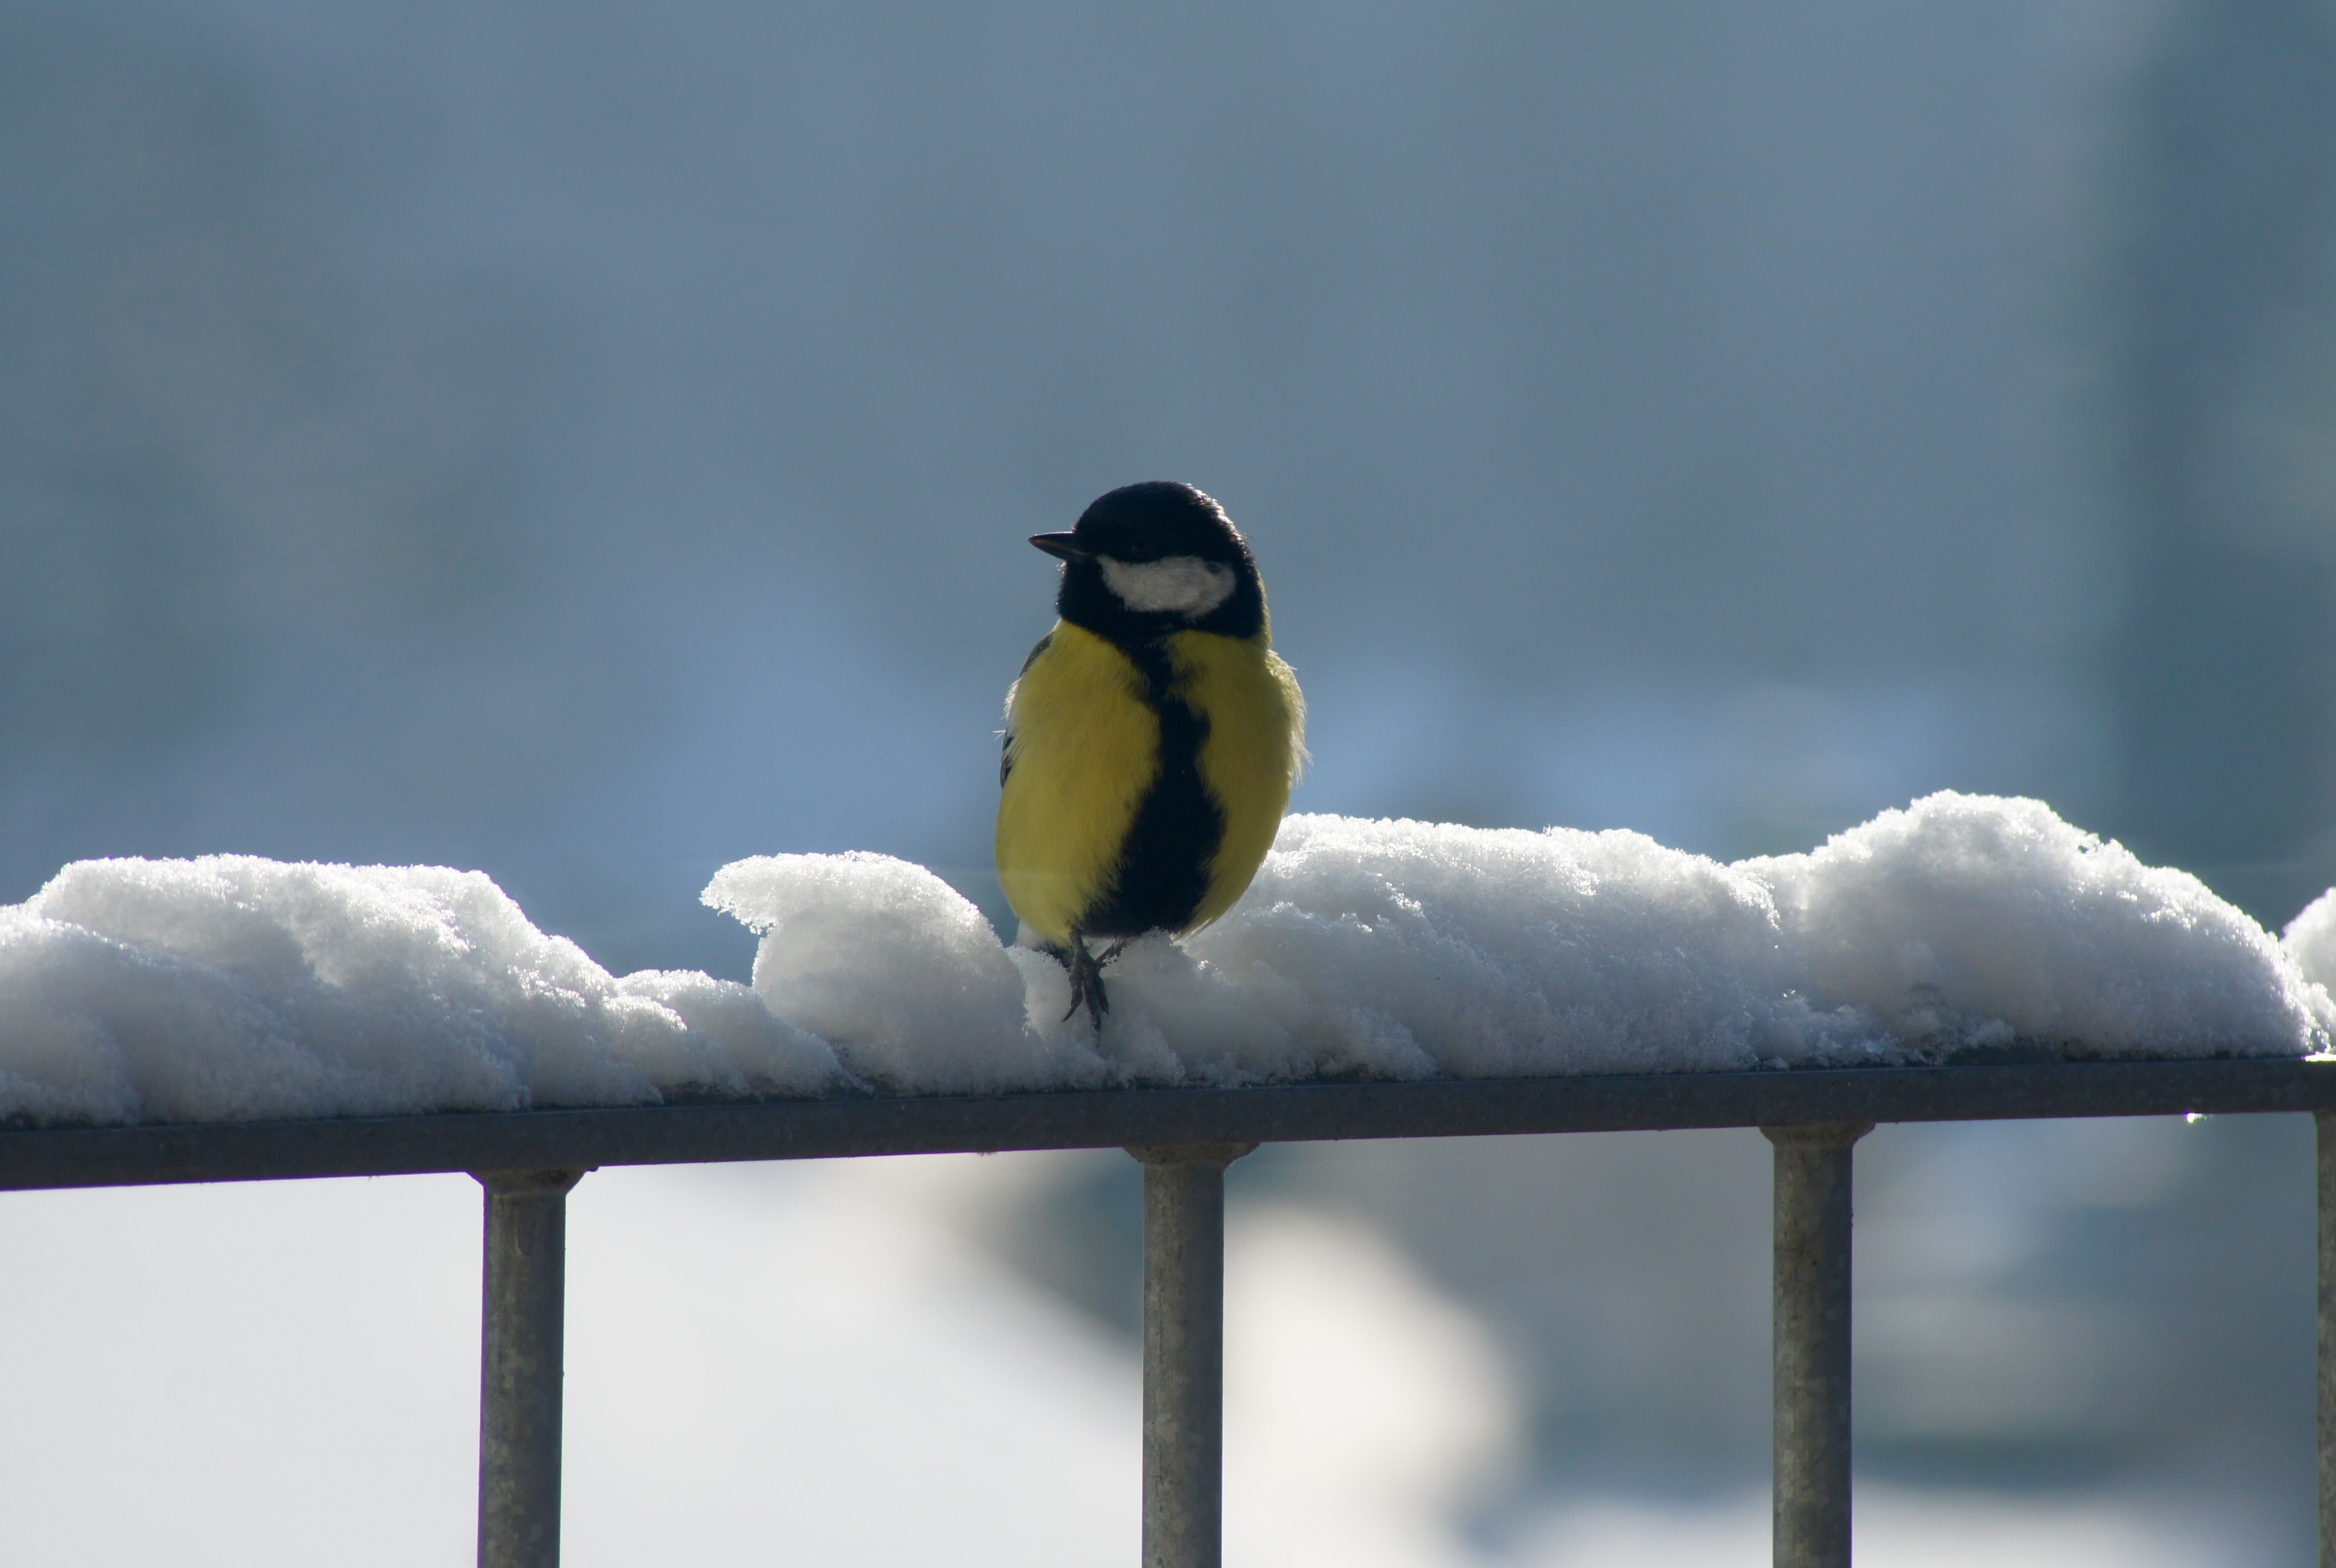
nature, snow, winter, bird, beak, weather, blue, fauna, vertebrate, perching bird, black maise